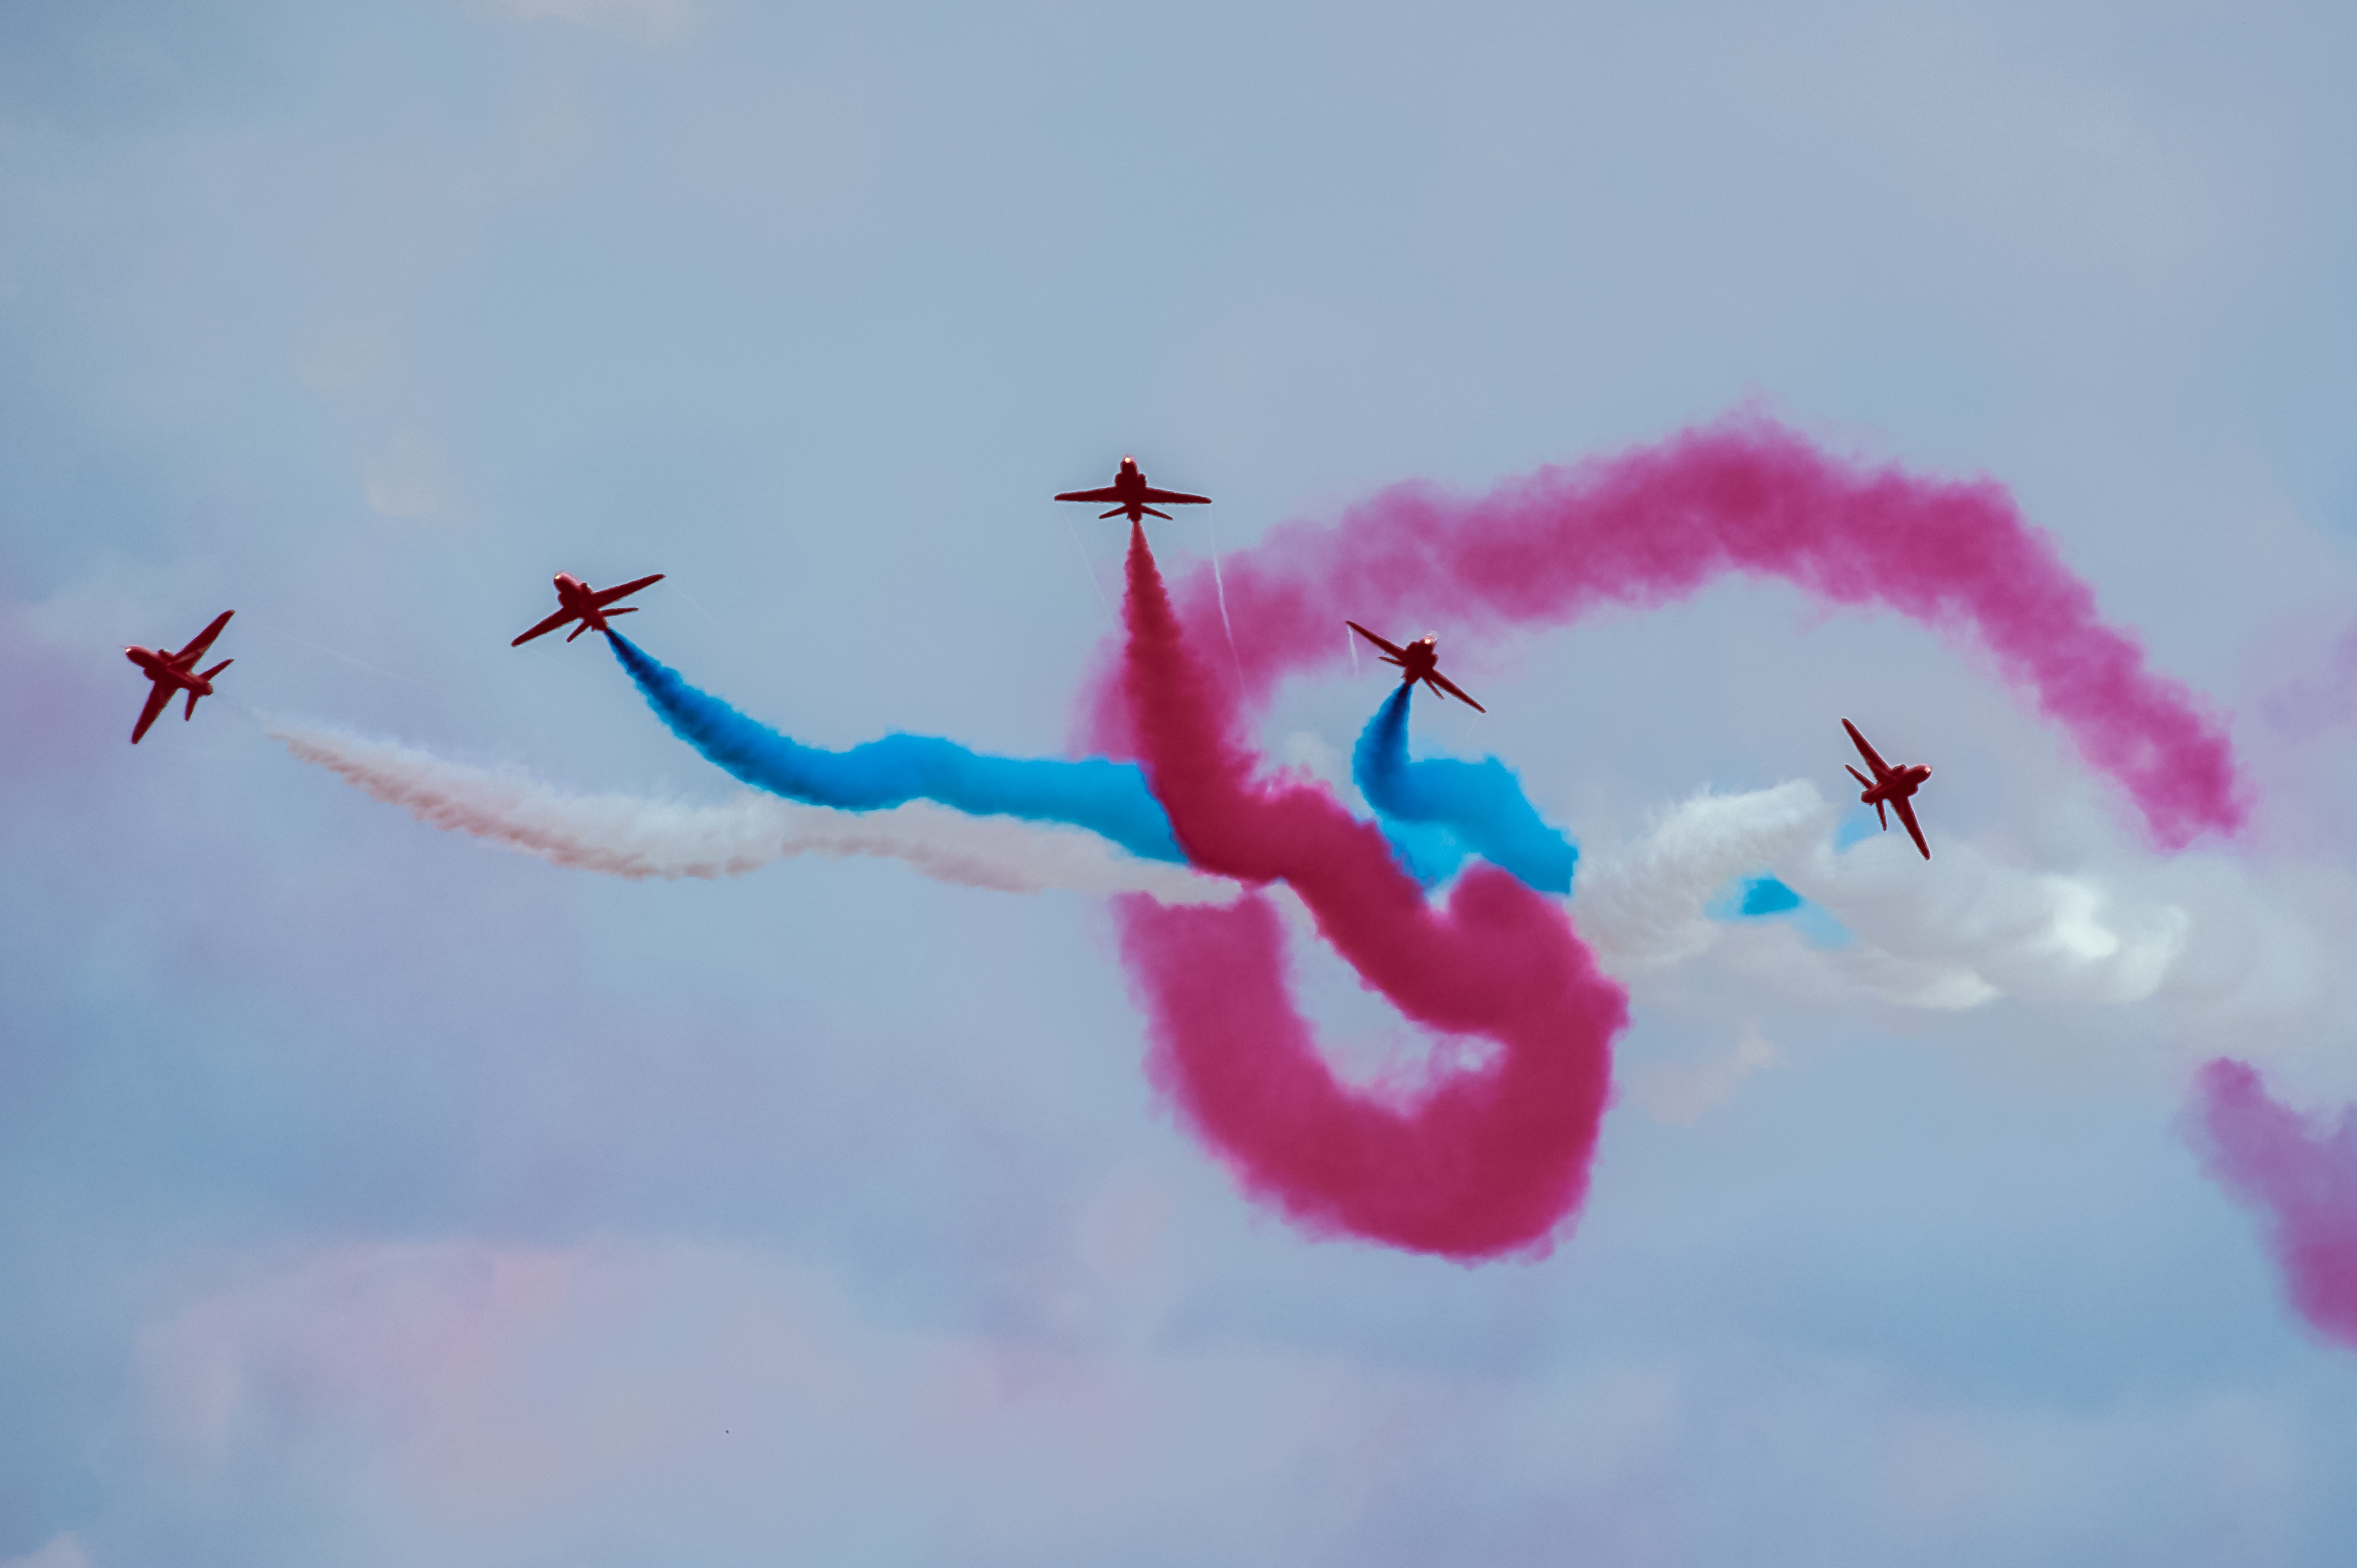
wing, sky, flower, airplane, aircraft, flight, blue, toy, stunt, air show, silverstone, aerobatics, atmosphere of earth, general aviation